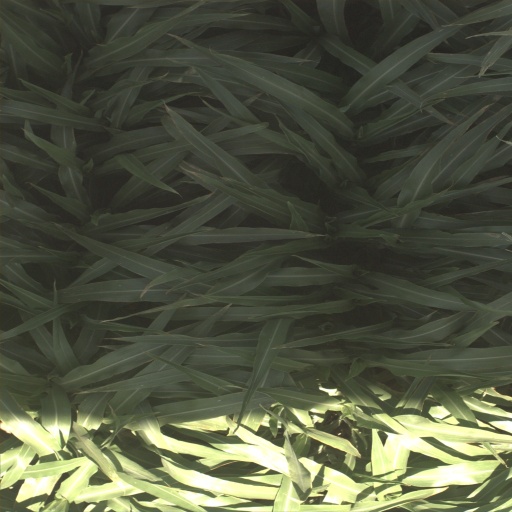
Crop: sorghum